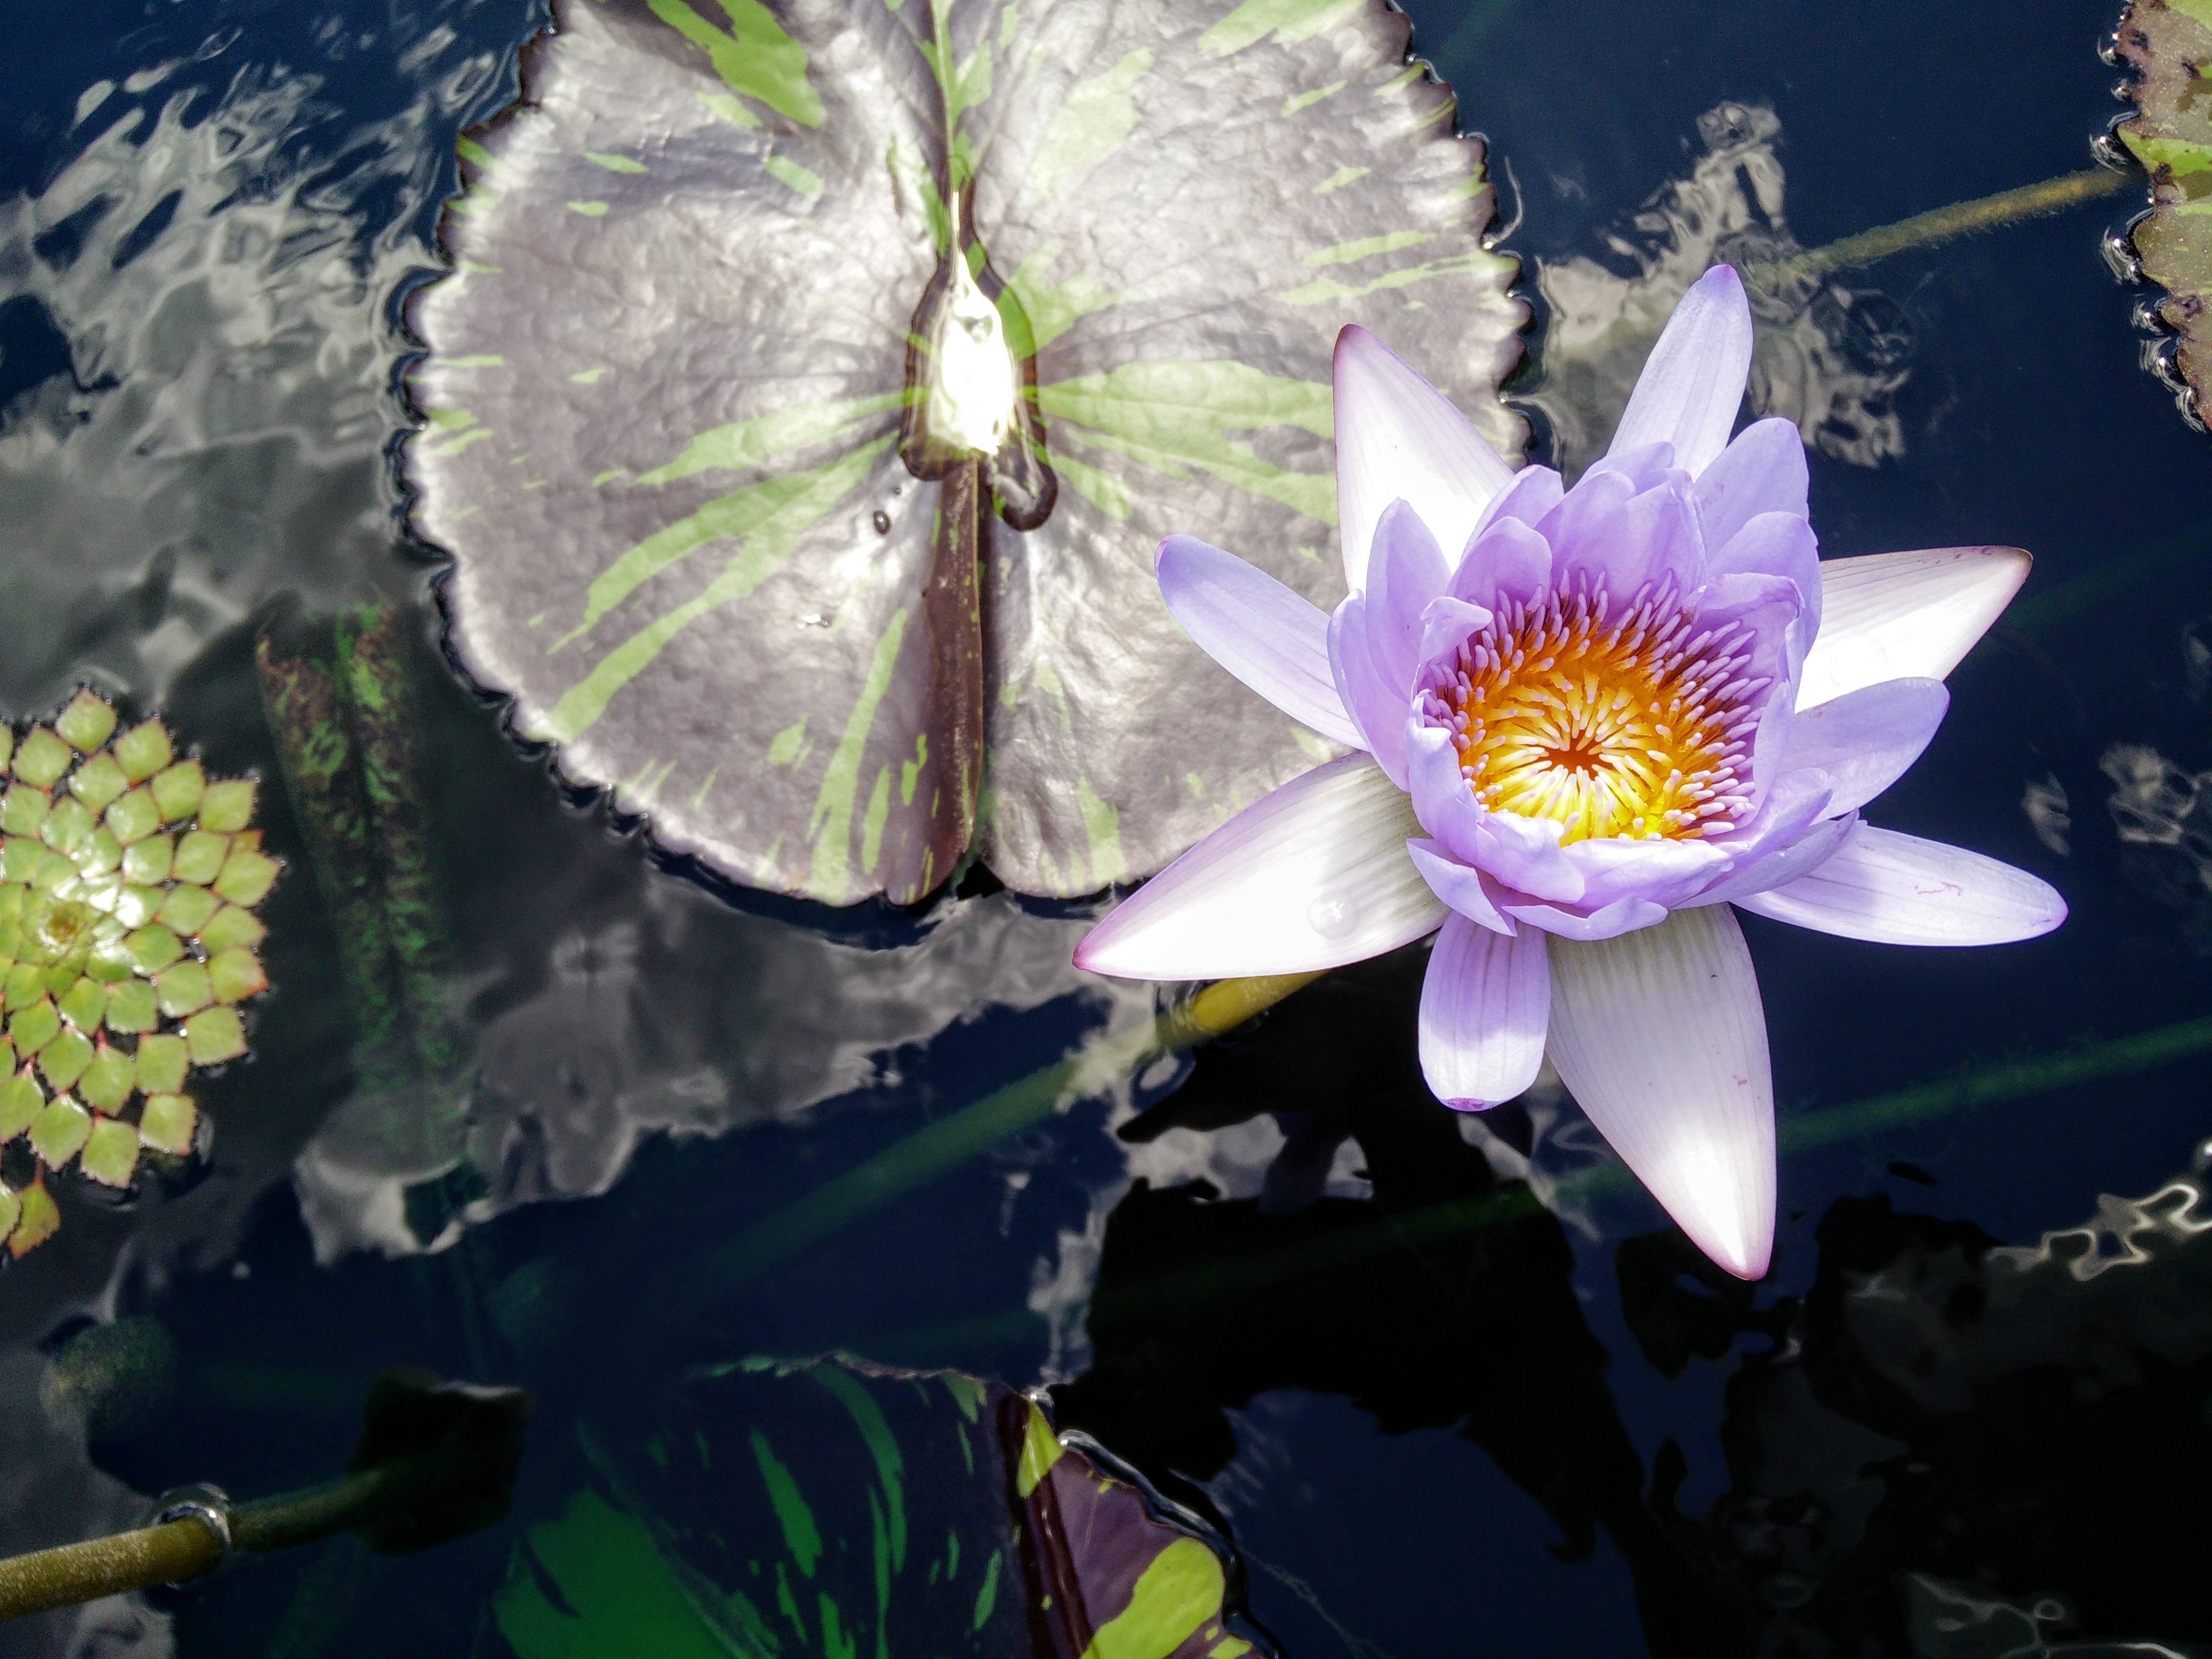
water, nature, outdoor, blossom, plant, leaf, flower, purple, petal, bloom, lake, summer, pond, spring, green, tranquil, natural, park, peace, botany, blooming, blue, aquatic, yellow, garden, aquatic plant, flora, zen, wildflower, meditation, lotus, lily, waterlily, pad, macro photography, flowering plant, land plant